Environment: lab
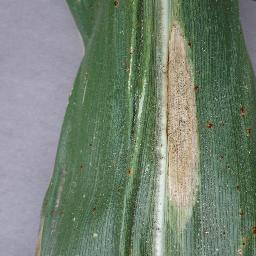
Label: northern_corn_leaf_blight